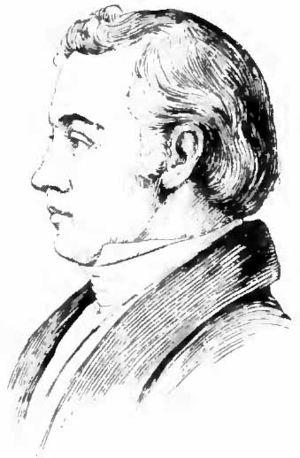
Elijah Parish Lovejoy était un journaliste et un abolitionniste américain qui fut tué à Alton dans l'Illinois pour avoir tenté de défendre sa presse contre des émeutiers favorable à l'esclavage.